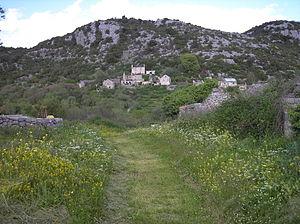
Začula est un village de Bosnie-Herzégovine. Il est situé dans la municipalité de Ravno, dans le canton d'Herzégovine-Neretva et dans la Fédération de Bosnie-et-Herzégovine. Selon les premiers résultats du recensement bosnien de 2013, il abrite une population inférieure ou égale à 10 habitants.